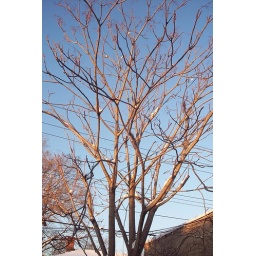
My Backyard shade tree is bare in the Winter.